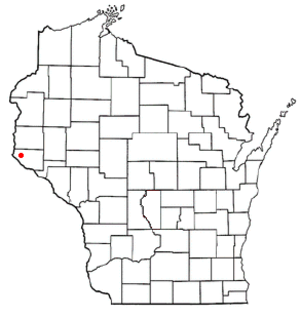
Oak Grove est une ville du comté de Pierce, dans l’État du Wisconsin.